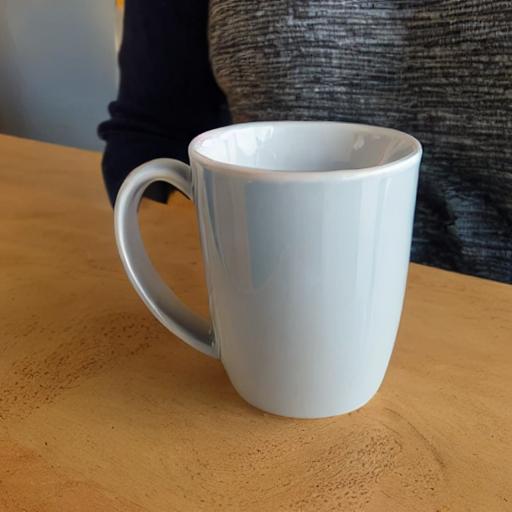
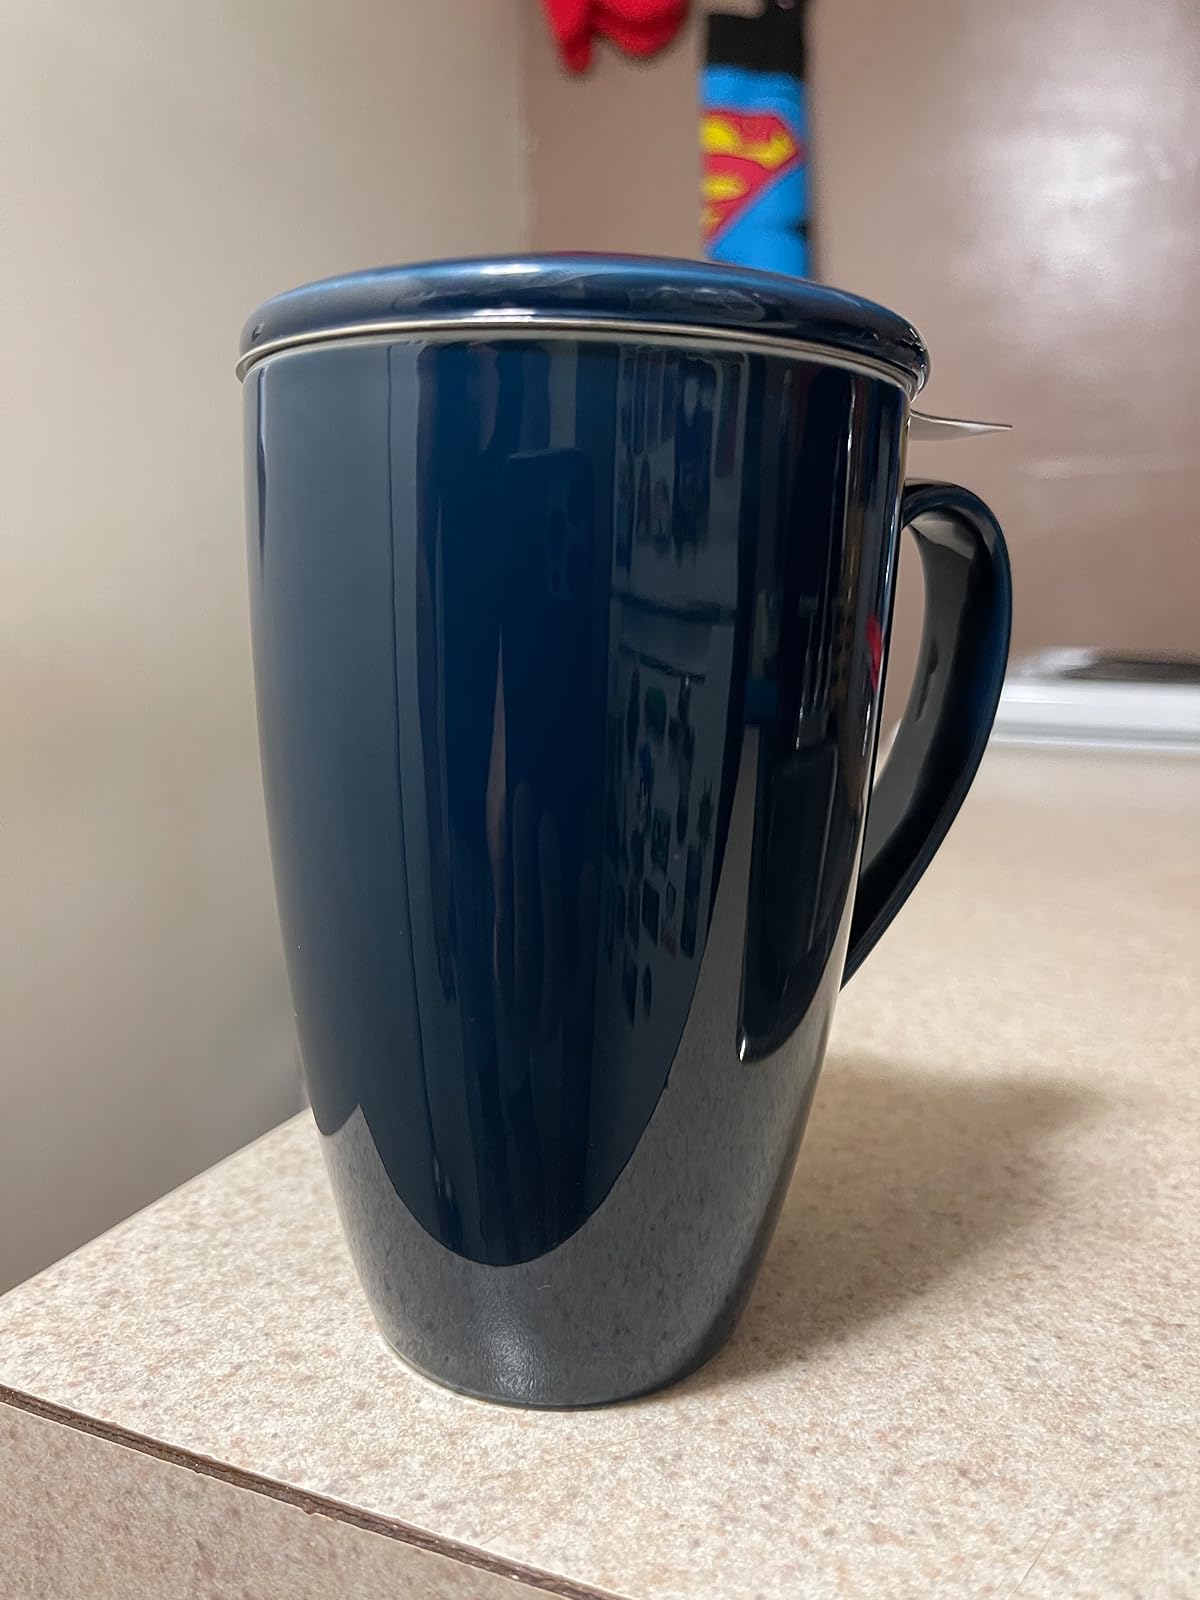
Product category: items_mug
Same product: no